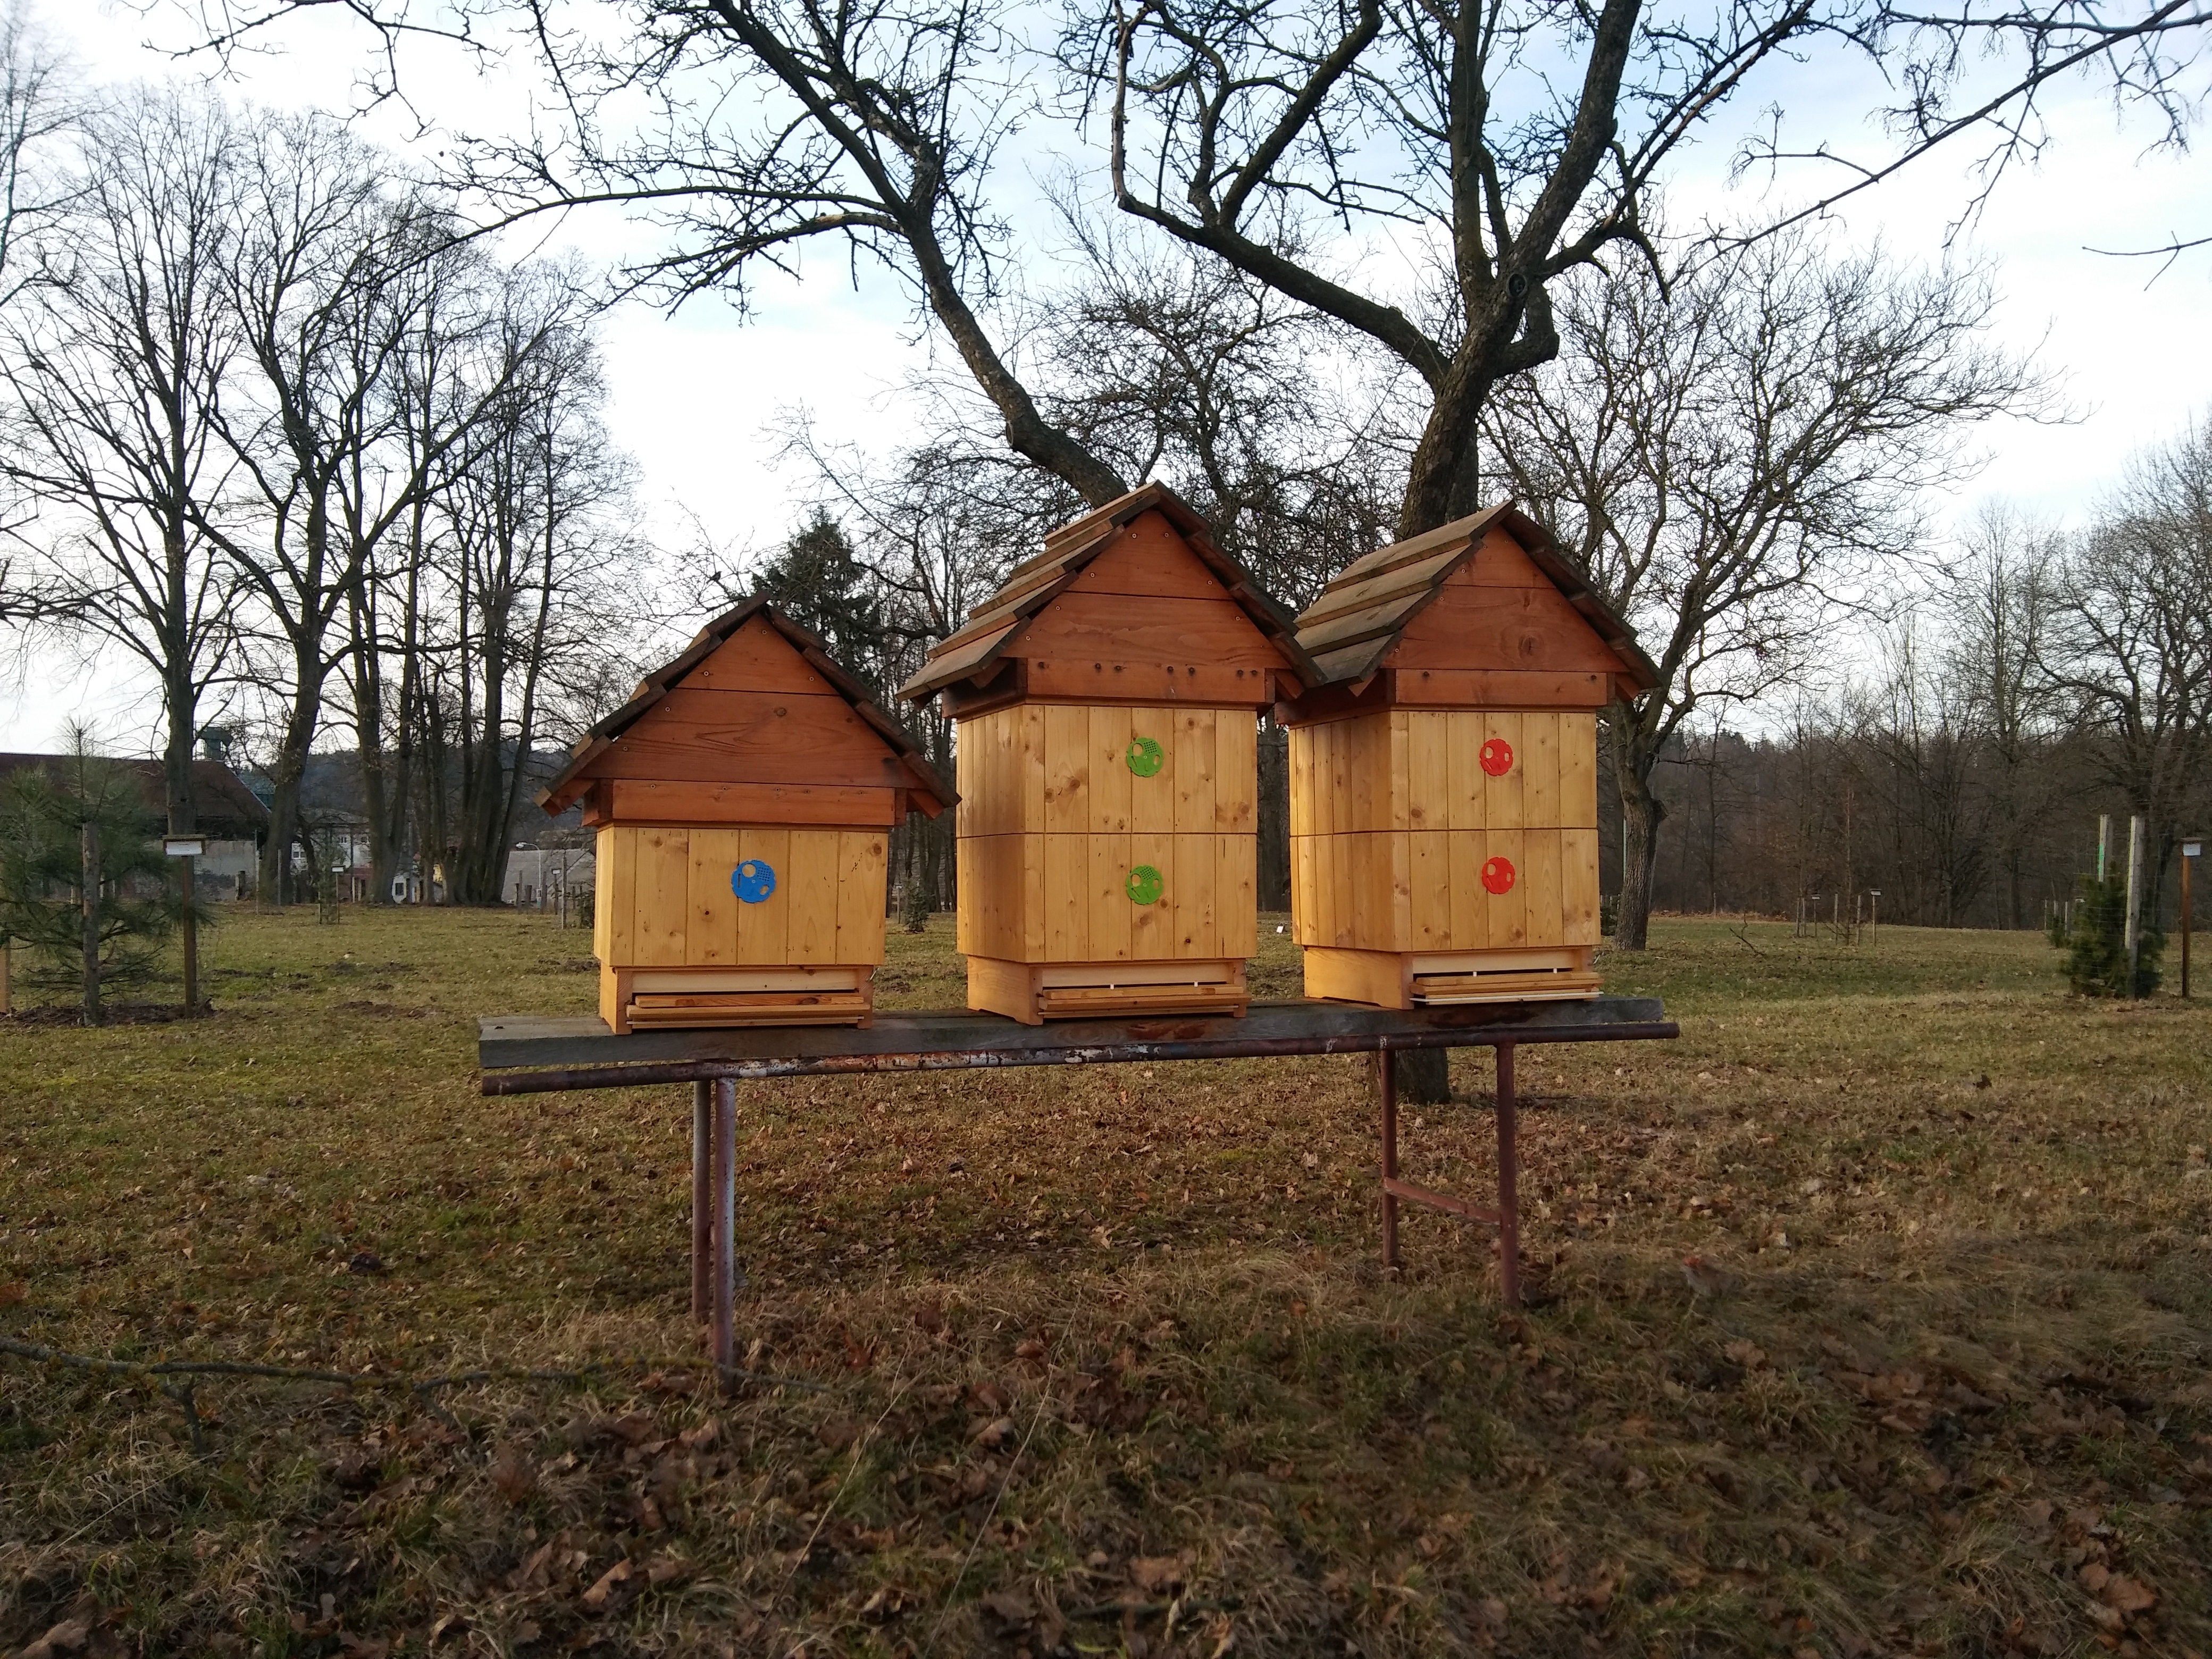
farm, building, home, honey, hut, shack, cottage, agriculture, rural area, the bees, the hives